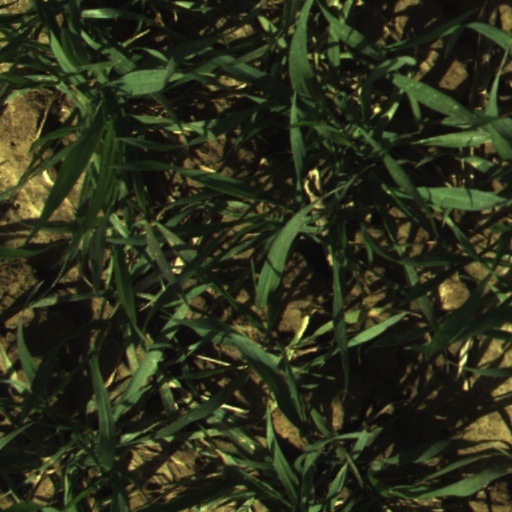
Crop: wheat